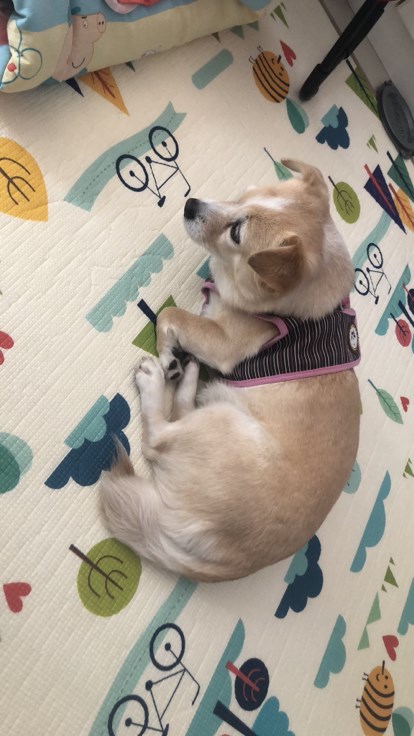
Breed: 3336-n000121-chinese_rural_dog